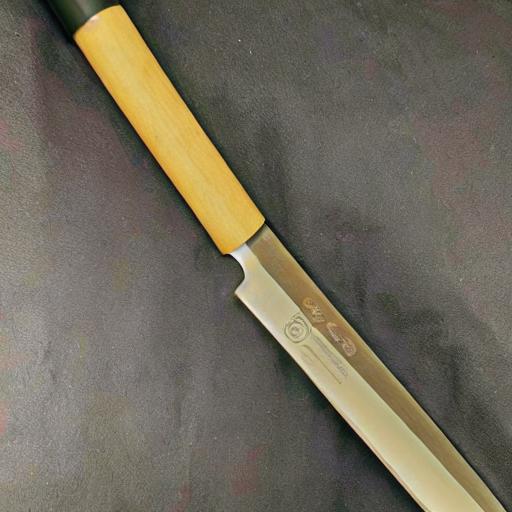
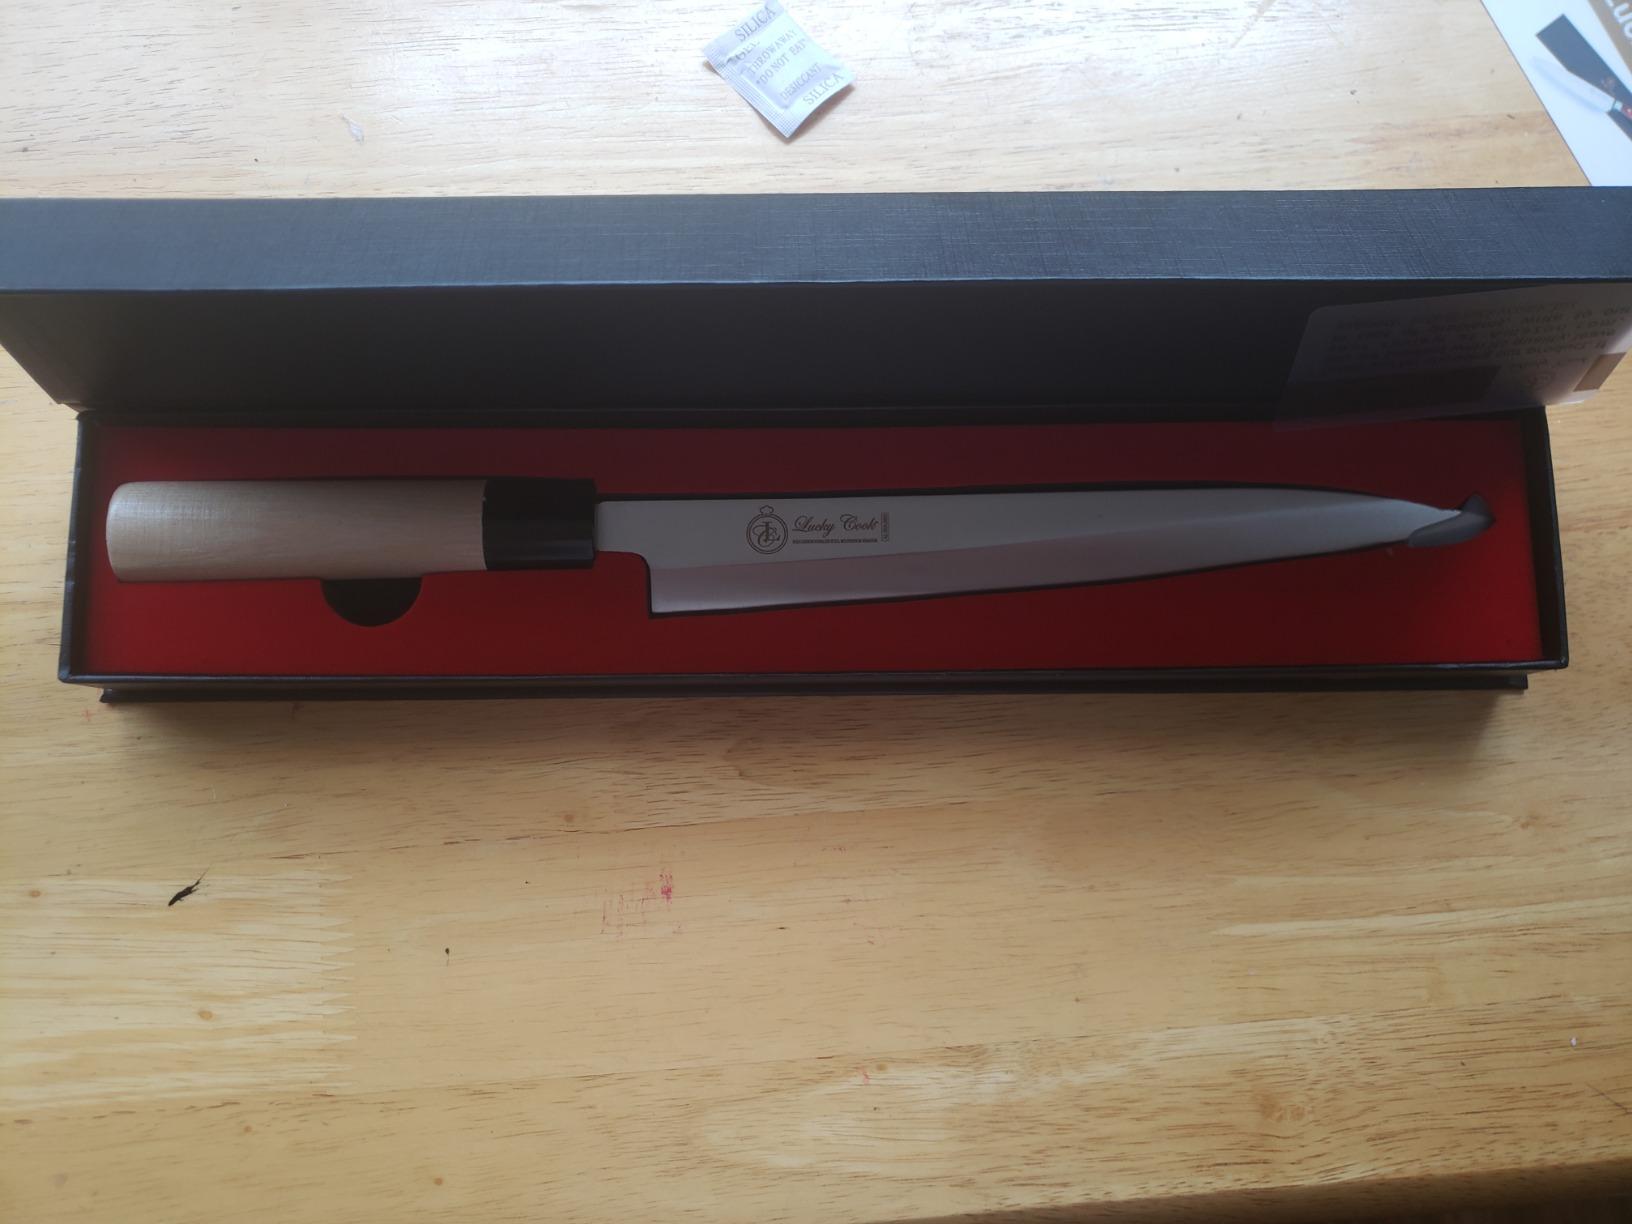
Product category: items_knife
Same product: no